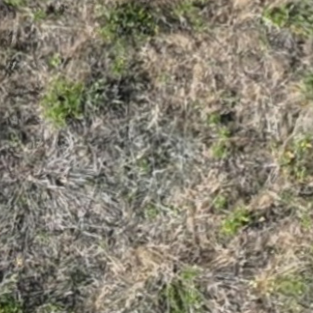
Month: july
Dye color: blue
Dye concentration: low